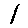
Label: 1